Marriage in Hinduism

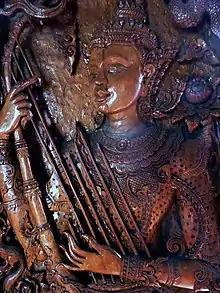
Gandharva in Thailand

The Gandharvavivaha is a form of marriage classified as non-righteous sometimes. It is cohabitation that arises out of the mutual love shared between a youth and a maiden, where the primary purpose is sexual intercourse. No consultation of one's family members or the performance of ritual ceremonies takes place. The marriage of Dushyanta and Shakuntala is a historically celebrated example of such a marriage. It is generally considered to be permissible to the people of the Kshatriya, Vaishya and Shudra varnas according to Smriti texts, though it has become increasingly common among present-day Hindus due to the practice of dating prior to marriage.